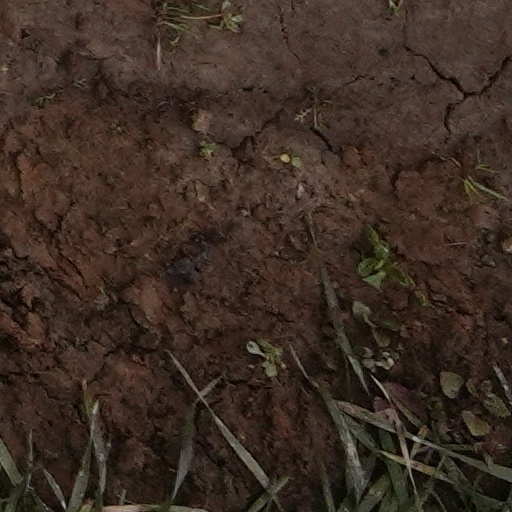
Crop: wheat